Roberts Memorial United Methodist Church

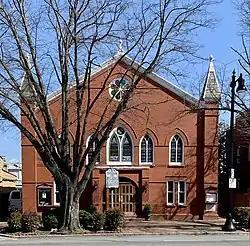
Roberts Memorial UMC in March 2022

Roberts Memorial United Methodist Church is the second oldest Black congregation in Alexandria, Virginia. Founded in 1834 and originally known as Davis Chapel, it has served a mostly Black community for almost two centuries. It is a member of the United Methodist Church.